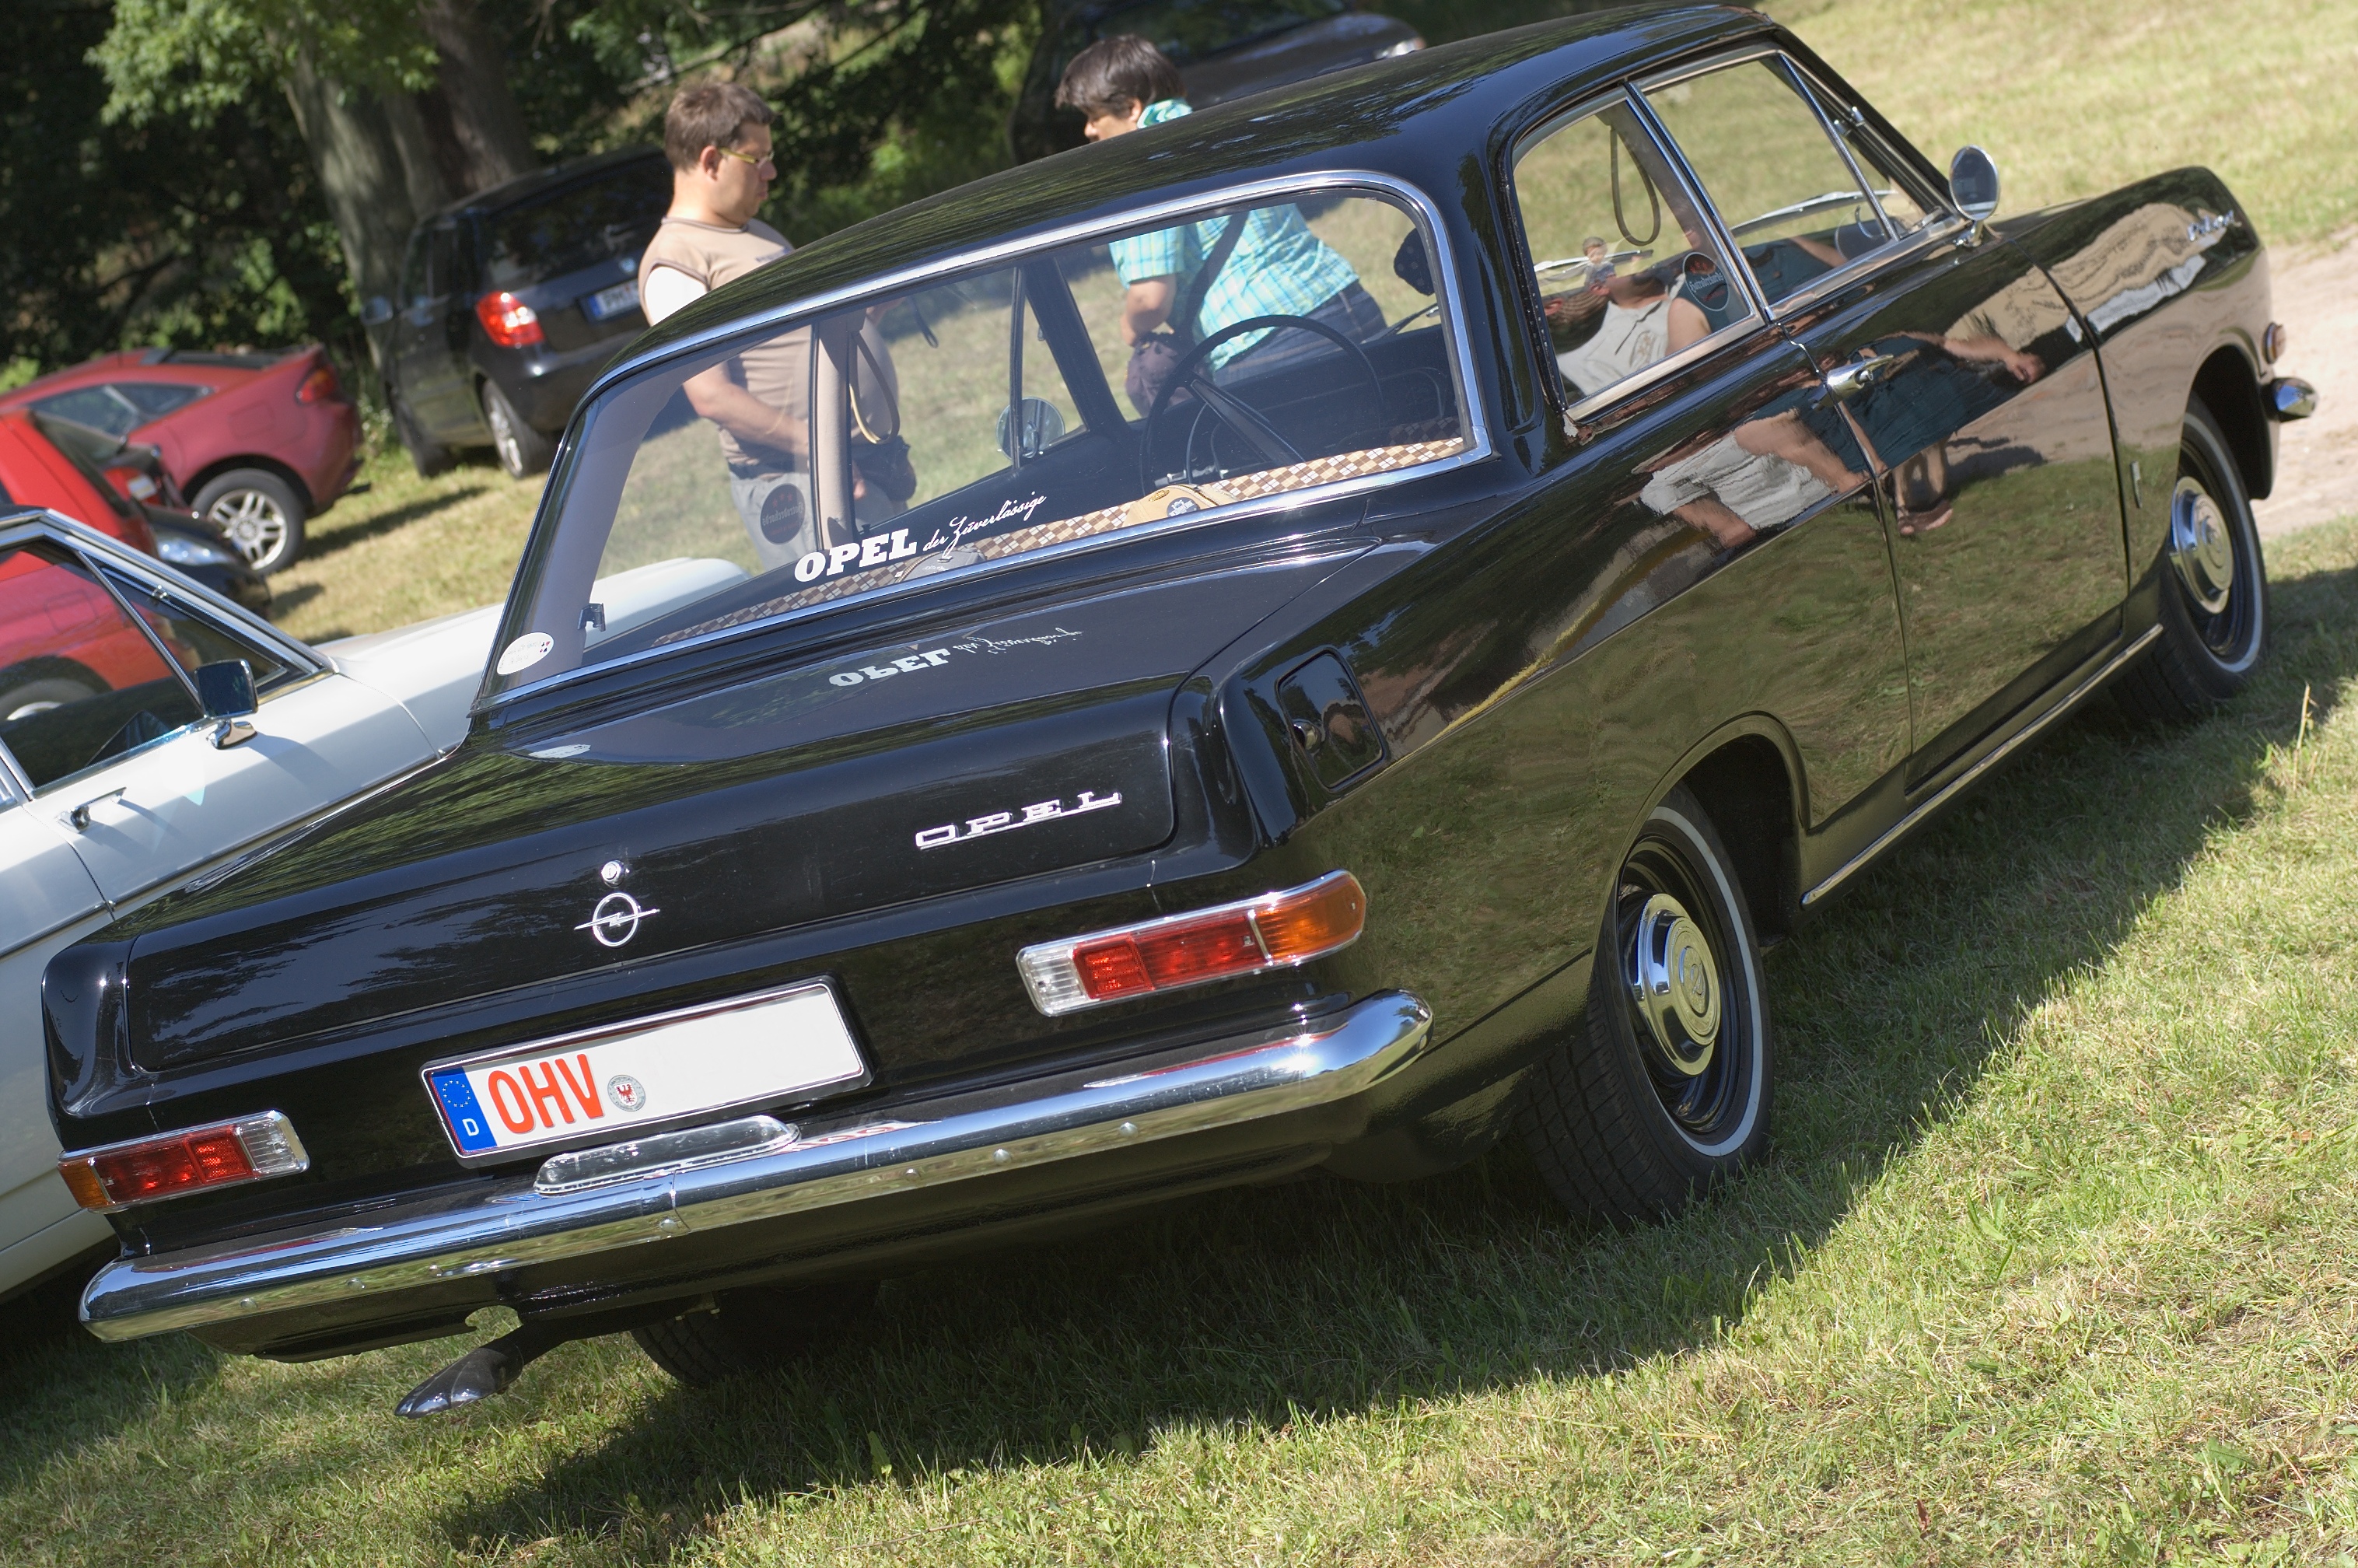
car, vehicle, classic car, sports car, 2012, f14, sedan, rawtherapee, pentax, peugeot, fahrzeug, opel, lenstagged, steffenzahn, k100d, justpentax, iamflickr, cosina, voigtlander, 58mm, nokton, 58mmf14, 58mm14, nokton58mmf14slii, 58mmf14nokton, cosinavoigtl nder, voigtl ndernokton58mmf14, antique car, land vehicle, automobile make, compact car, family car, executive car